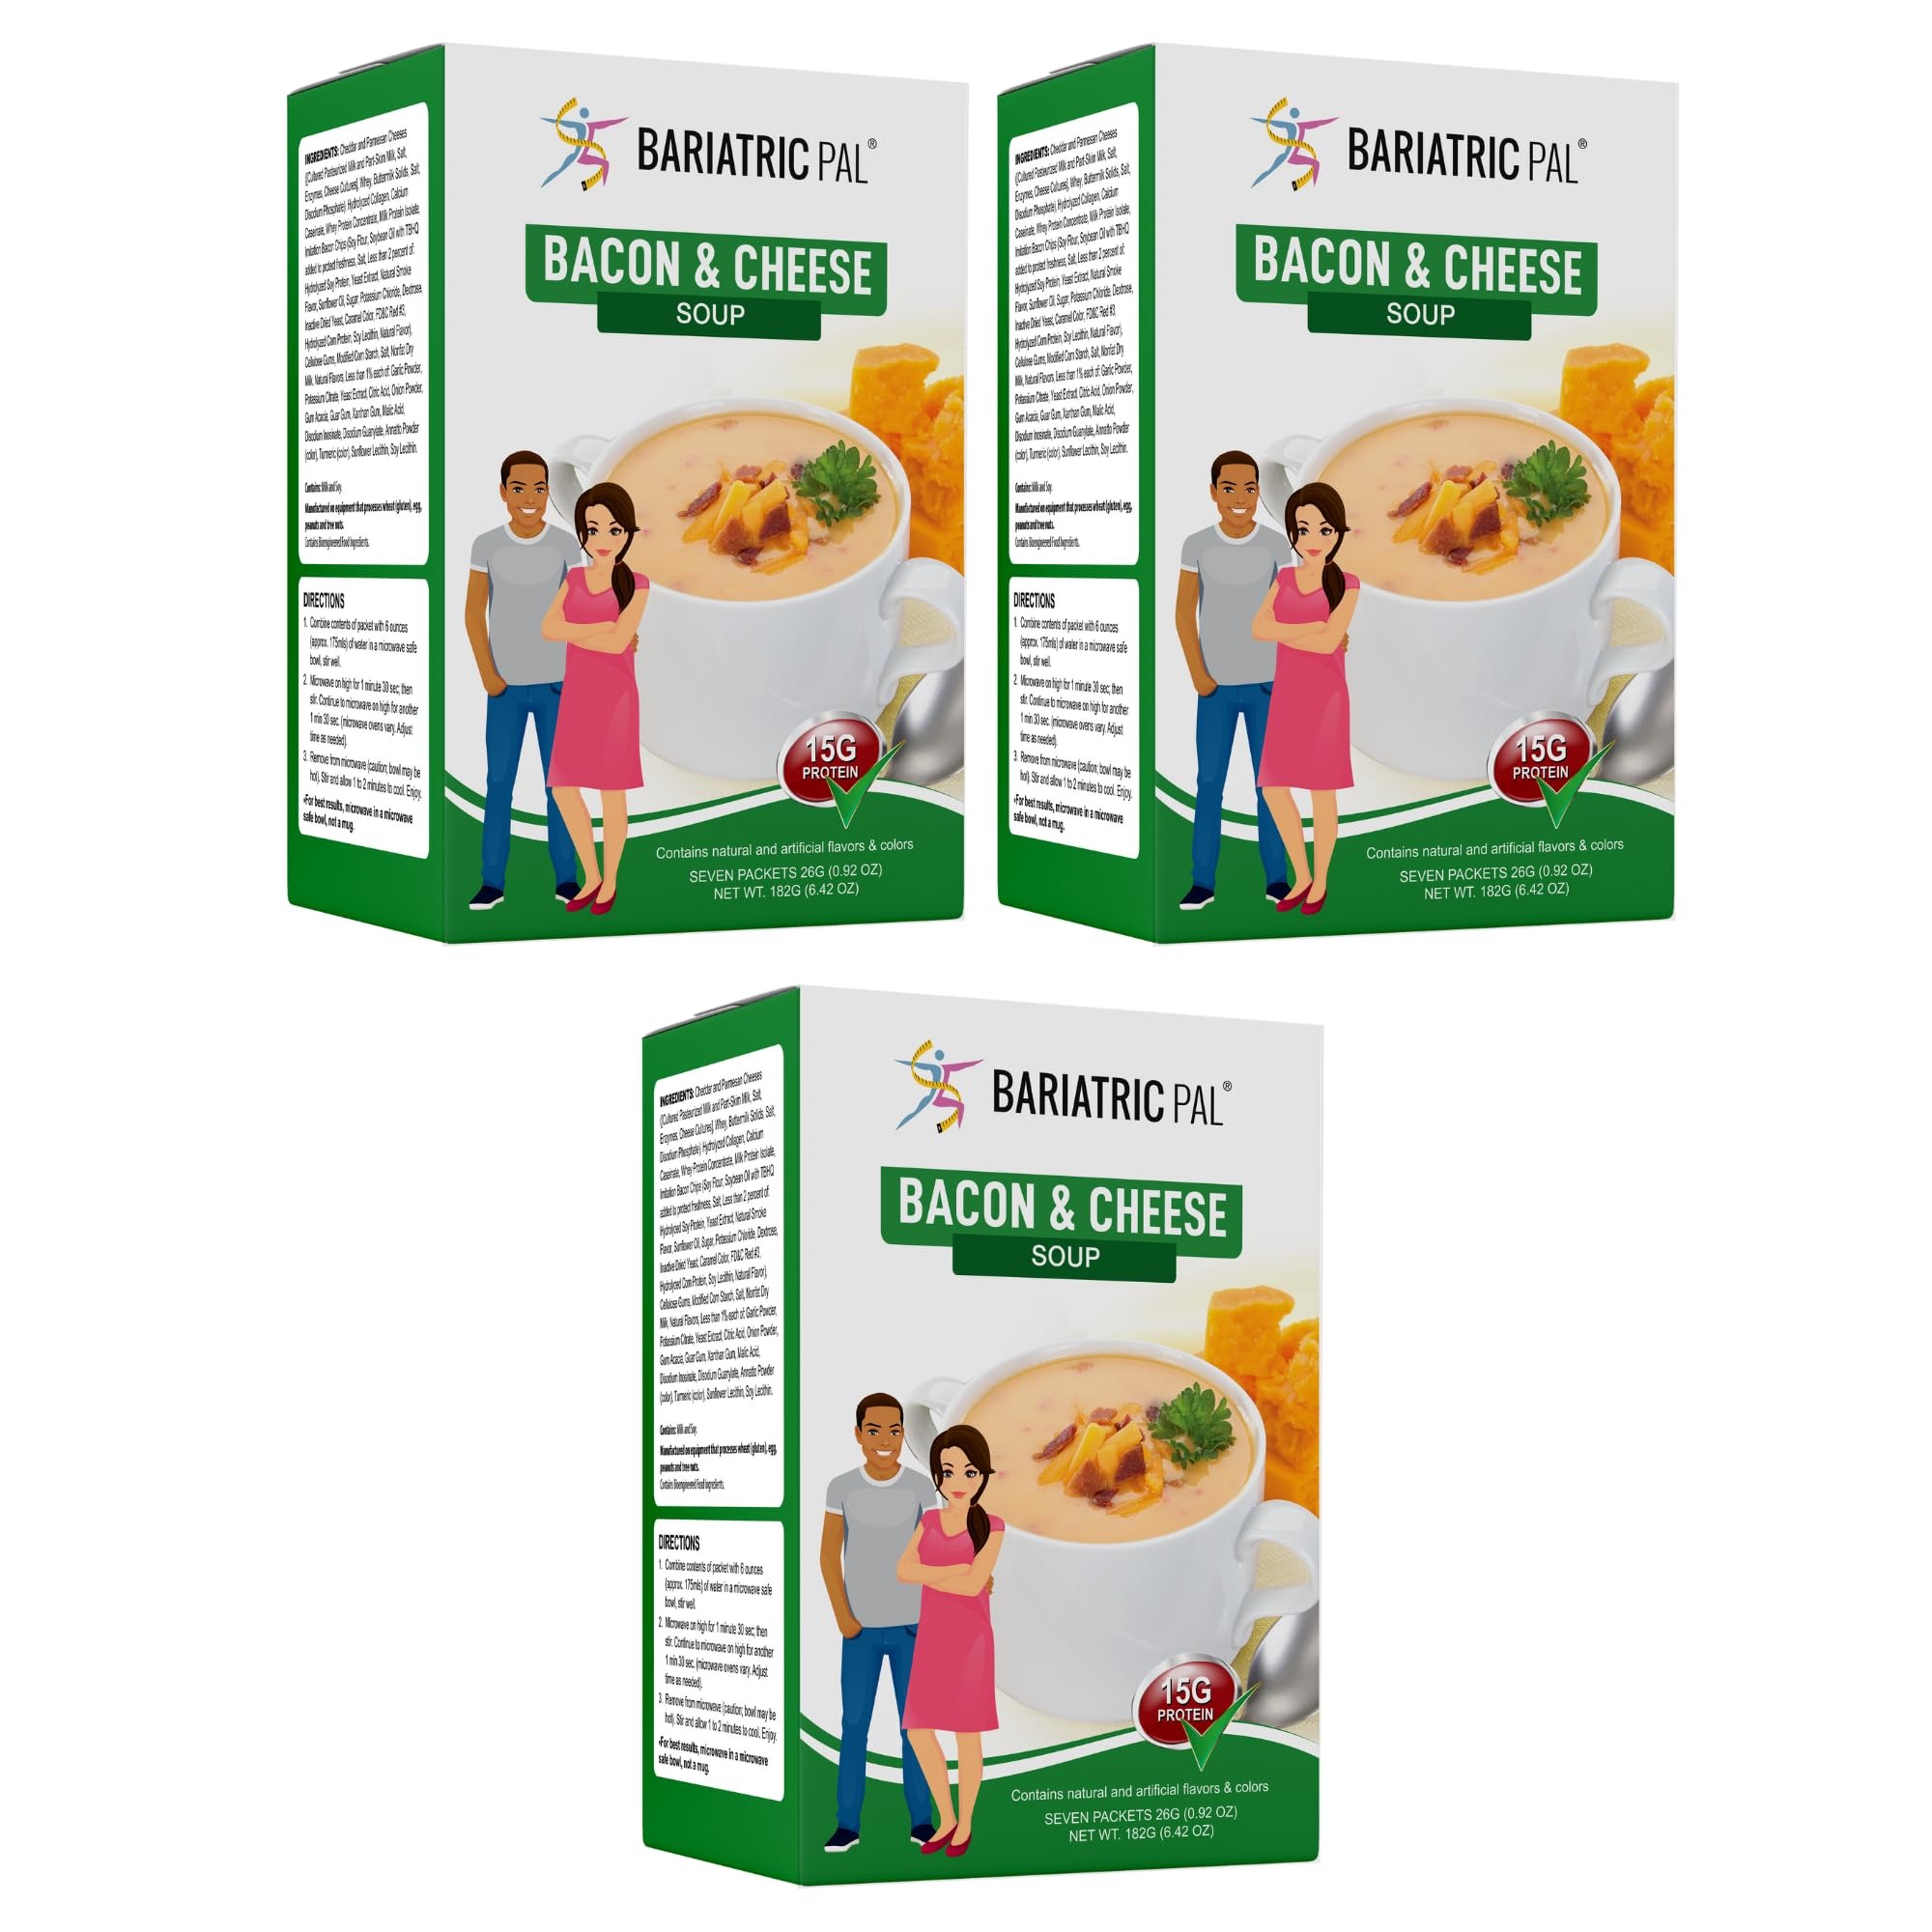
Item Name: BariatricPal High Protein Meal Replacement Soup - Bacon and Cheddar (3-Pack)
Bullet Point 1: 90 calories, 15 grams of protein
Bullet Point 2: 5 grams of carbohydrates, 1 gram of saturated fat
Bullet Point 3: A high-protein meal replacement or snack.
Bullet Point 4: Suitable for gastric sleeve, lap-band (gastric band), gastric bypass, and and BPD-DS surgery patients.
Bullet Point 5: Suitable for Liquid, Pureed, Semi-Soft, and Solid Foods diets.
Product Description: When you are on a high-protein weight loss diet, can you really include the flavors of creamy cheddar and smoky bacon? Absolutely you can if you opt for BariatricPal High Protein Meal Replacement Soup - Bacon Cheddar. Cheddar cheese is the main ingredient in each delicious bowl, while the unmistakable flavor of bacon is in every spoonful. Despite the creamy, rich, and comforting experience, each serving has only 90 calories while adding 15 grams of protein. BariatricPal High Protein Meal Replacement Soup is perfect for small meals and snacks. You can take a pre-portioned, single-serving packet anywhere and make it just by mixing it with hot water. It could not be easier to stay on track with your weight loss plan! Each box contains 7 packets.
Value: 19.26
Unit: Ounce

Price: 46.47